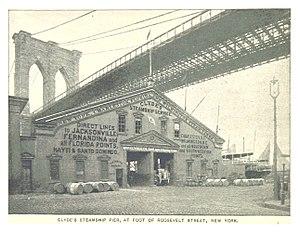
La Clyde Steamship Company ou Clyde's était une compagnie navale de bateaux à vapeur reliant la Ville de New York à la Floride, Boston et Providence, de Cuba, de la Nouvelle-Orléans et quelques autres quais.